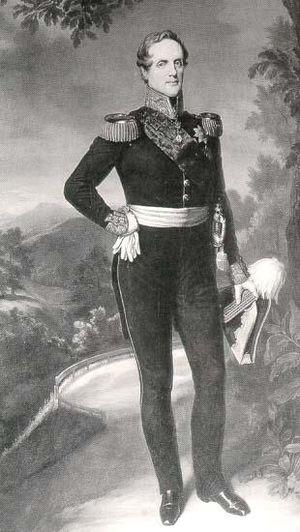
Les Dragons Impériaux et Royaux constituent, avec les Uhlans et les Hussards Impériaux et Royaux, la cavalerie austro-hongroise, de 1867 à la chute de l'empire en 1918. Contrairement aux deux unités précédemment nommées, les dragons ne sont présents qu'au sein de l'armée commune.